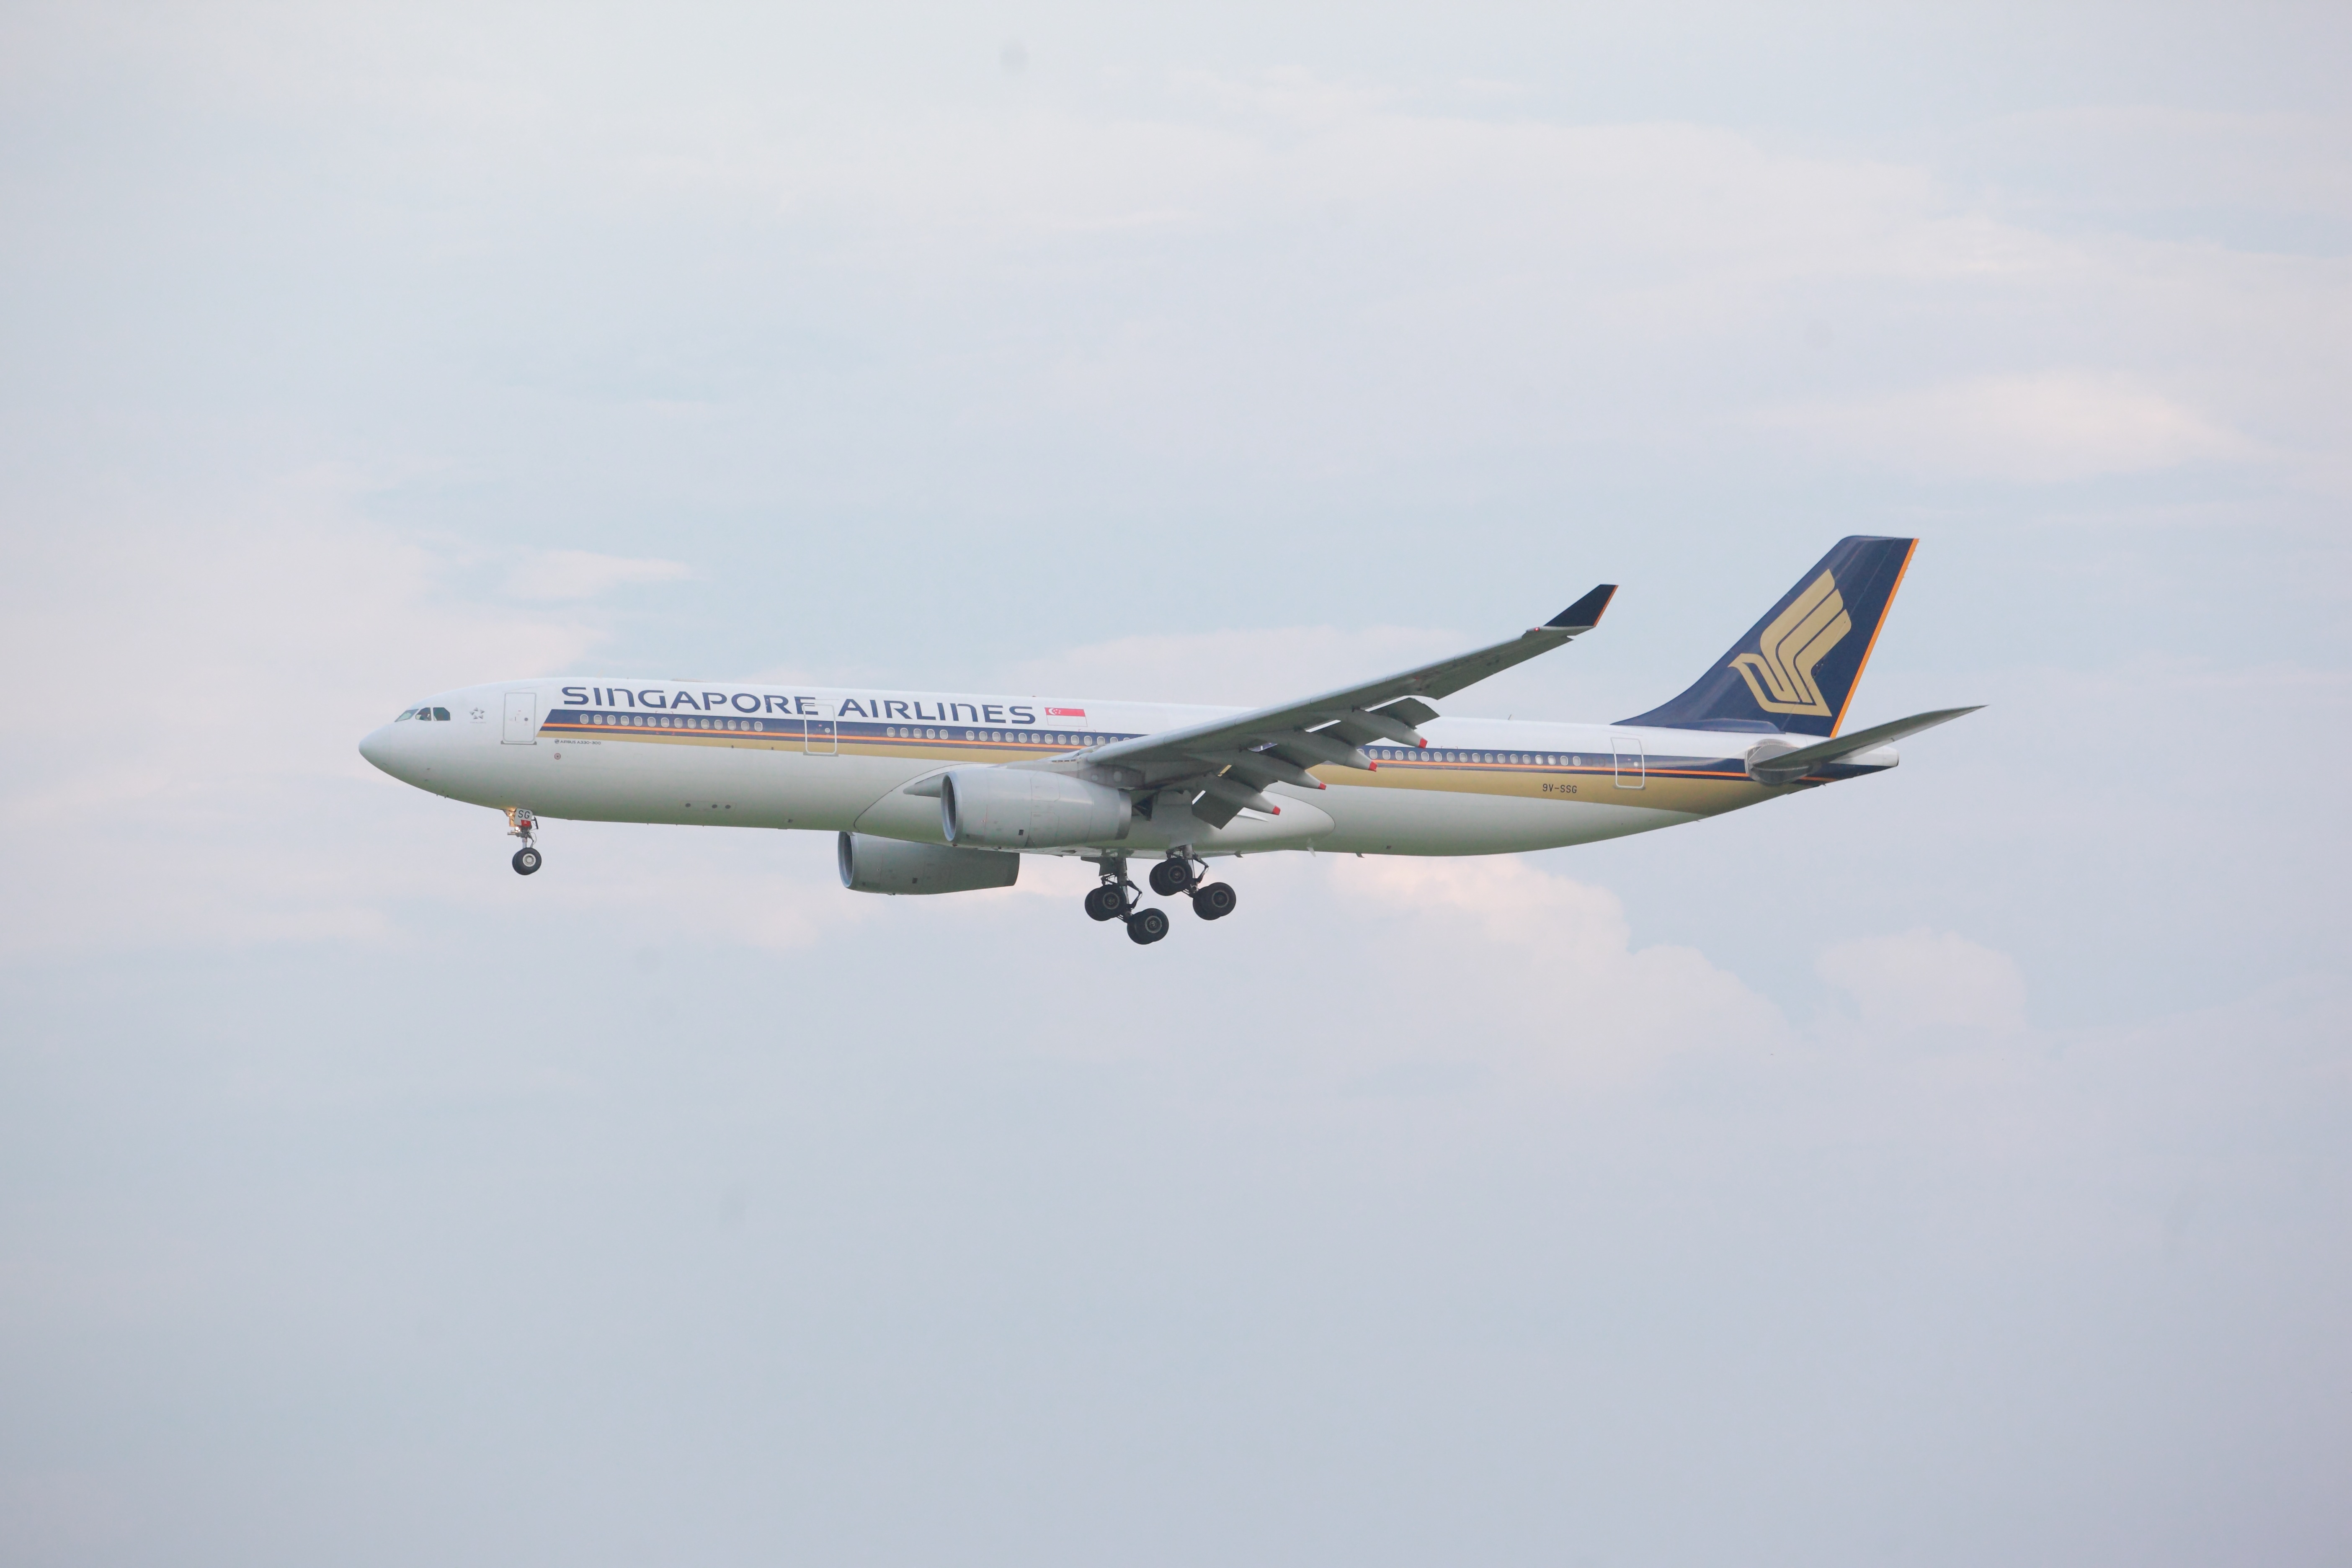
wing, airplane, aircraft, vehicle, airline, aviation, flight, aeroplane, airliner, airbus, boeing, takeoff, jet aircraft, airbus a330, boeing 777, boeing 747, boeing 767, air travel, boeing 737, atmosphere of earth, wide body aircraft, narrow body aircraft, airbus a320 family